Late Middle Ages

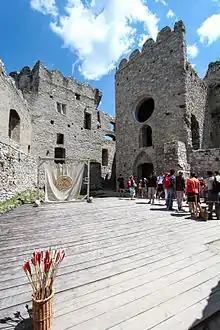
Ruins of Beckov Castle in Slovakia

Bohemia prospered in the 14th century, and the Golden Bull of 1356 made the king of Bohemia the first among the imperial electors, but the Hussite revolution threw the country into crisis. The Holy Roman Empire passed to the House of Habsburg in 1438, where it remained until its dissolution in 1806. Yet in spite of the extensive territories held by the Habsburgs, the Empire itself remained fragmented, and much real power and influence lay with the individual principalities. In addition, financial institutions, such as the Hanseatic League and the Fugger family, held great power, on both economic and political levels.